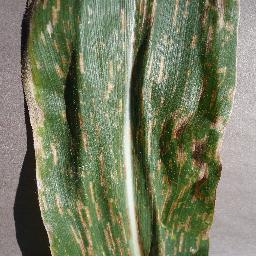
Label: Corn___Cercospora_leaf_spot Gray_leaf_spot